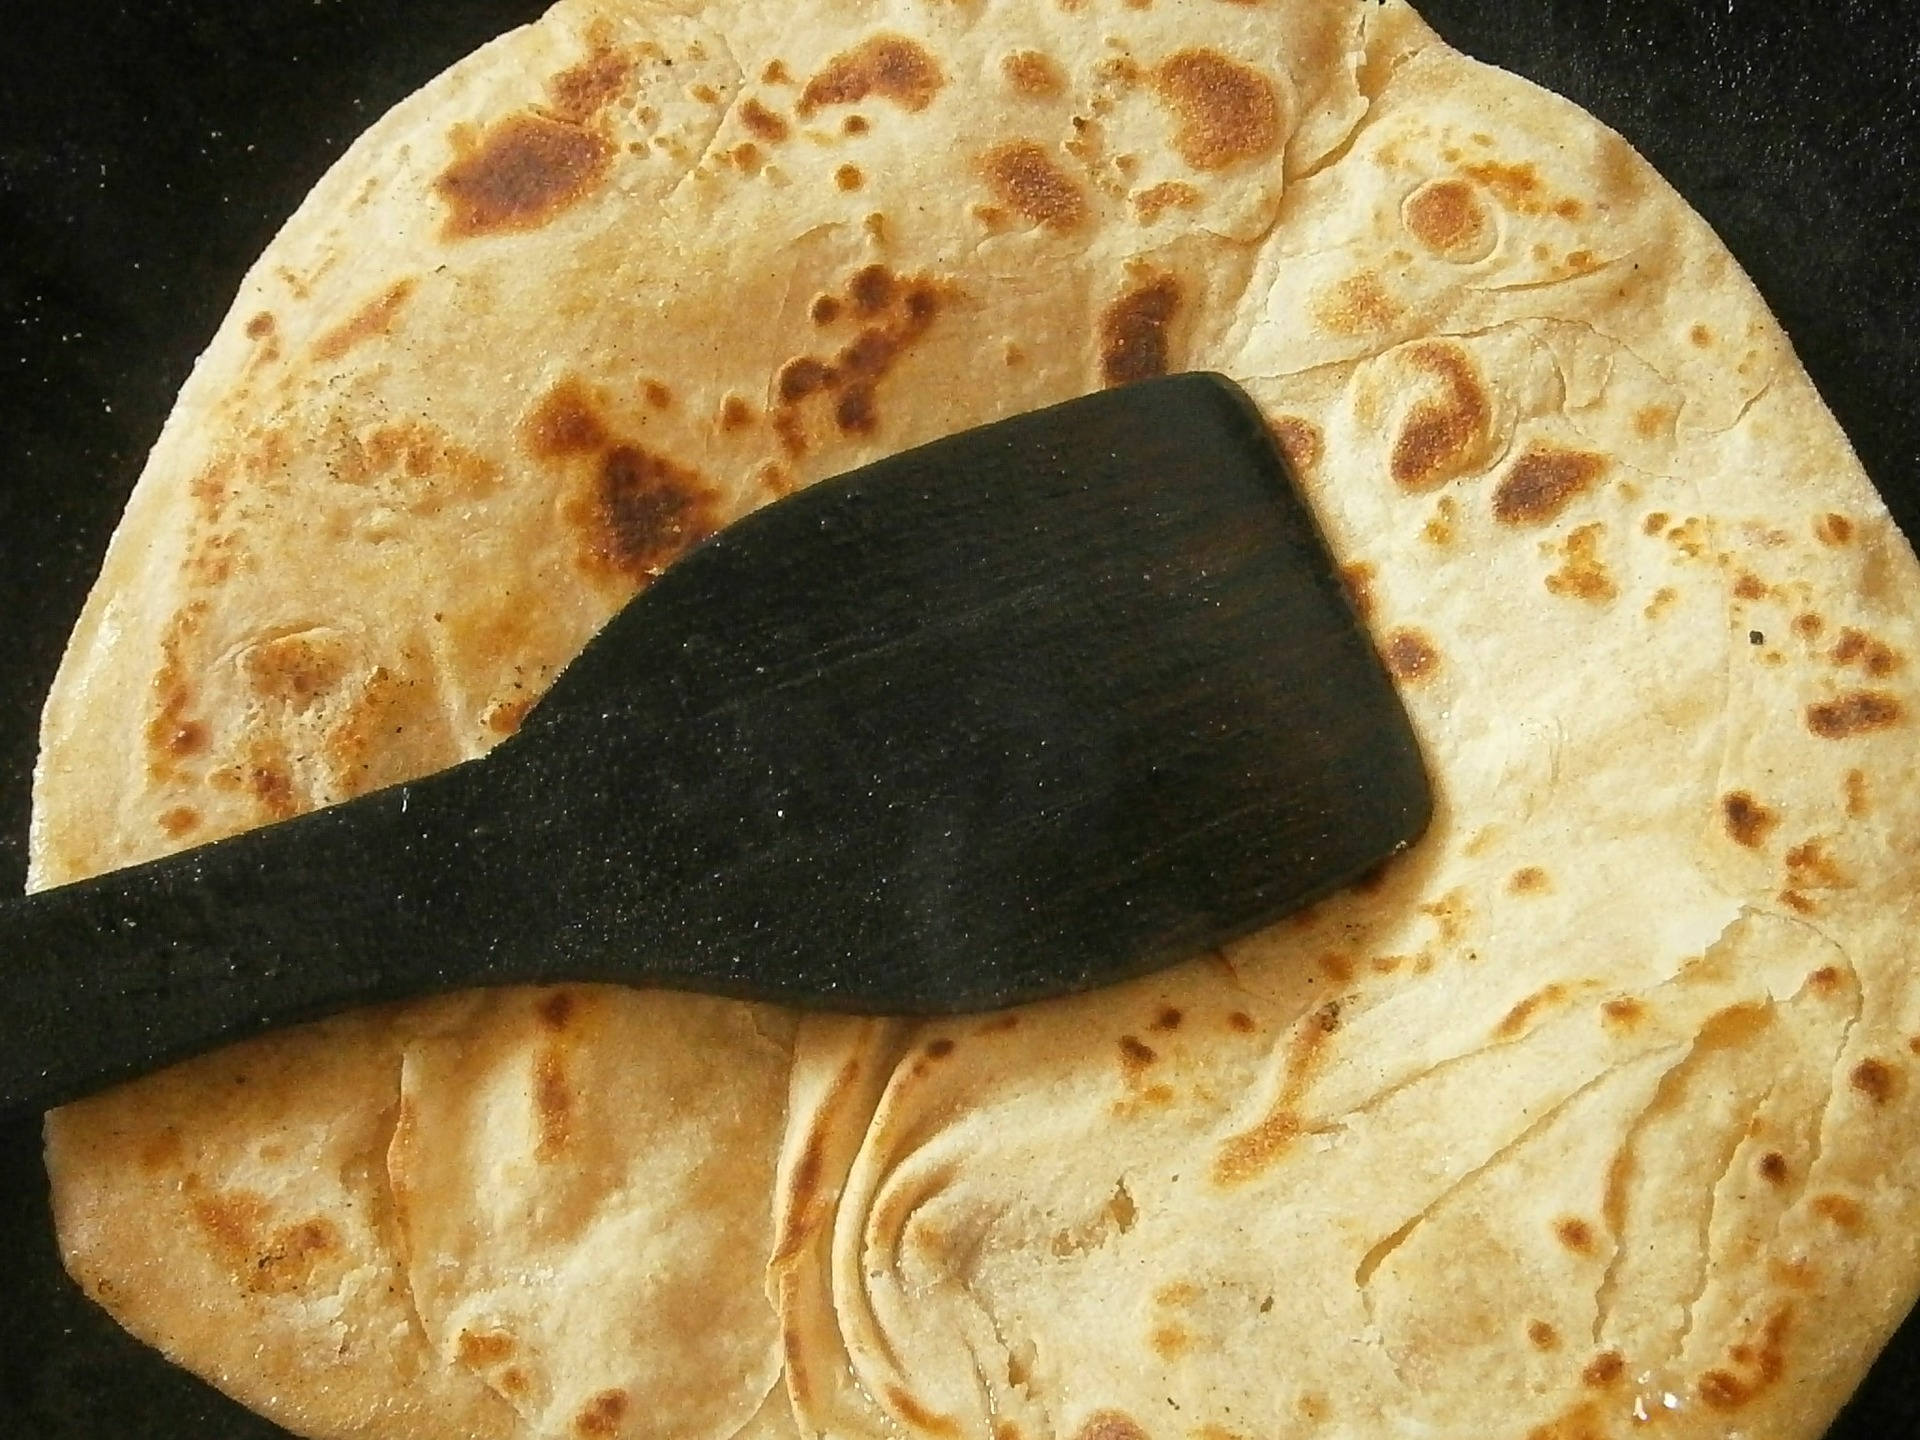
Dish: chapati